NGC 1433

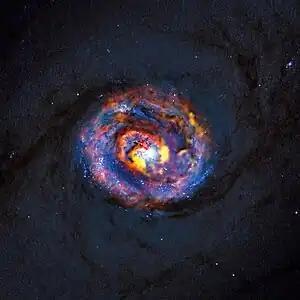
Composite view of the galaxy NGC 1433 from ALMA and the Hubble Space Telescope

NGC 1433 (also known as PGC 13586) is a barred spiral galaxy with a double ring structure located in the constellation of Horologium. It was discovered by James Dunlop on 28 September 1826, and lies a distance of 46 million light-years from Earth.